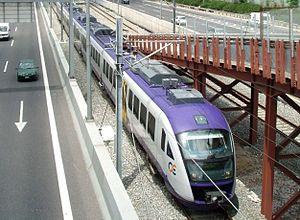
Matériel moteur des chemins de fer grecs, liste du matériel en exploitation en 2011.